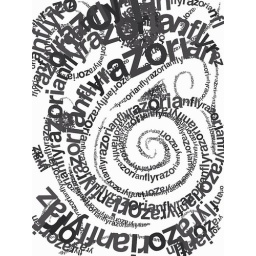
iPhone wall paper made by Razorianfly